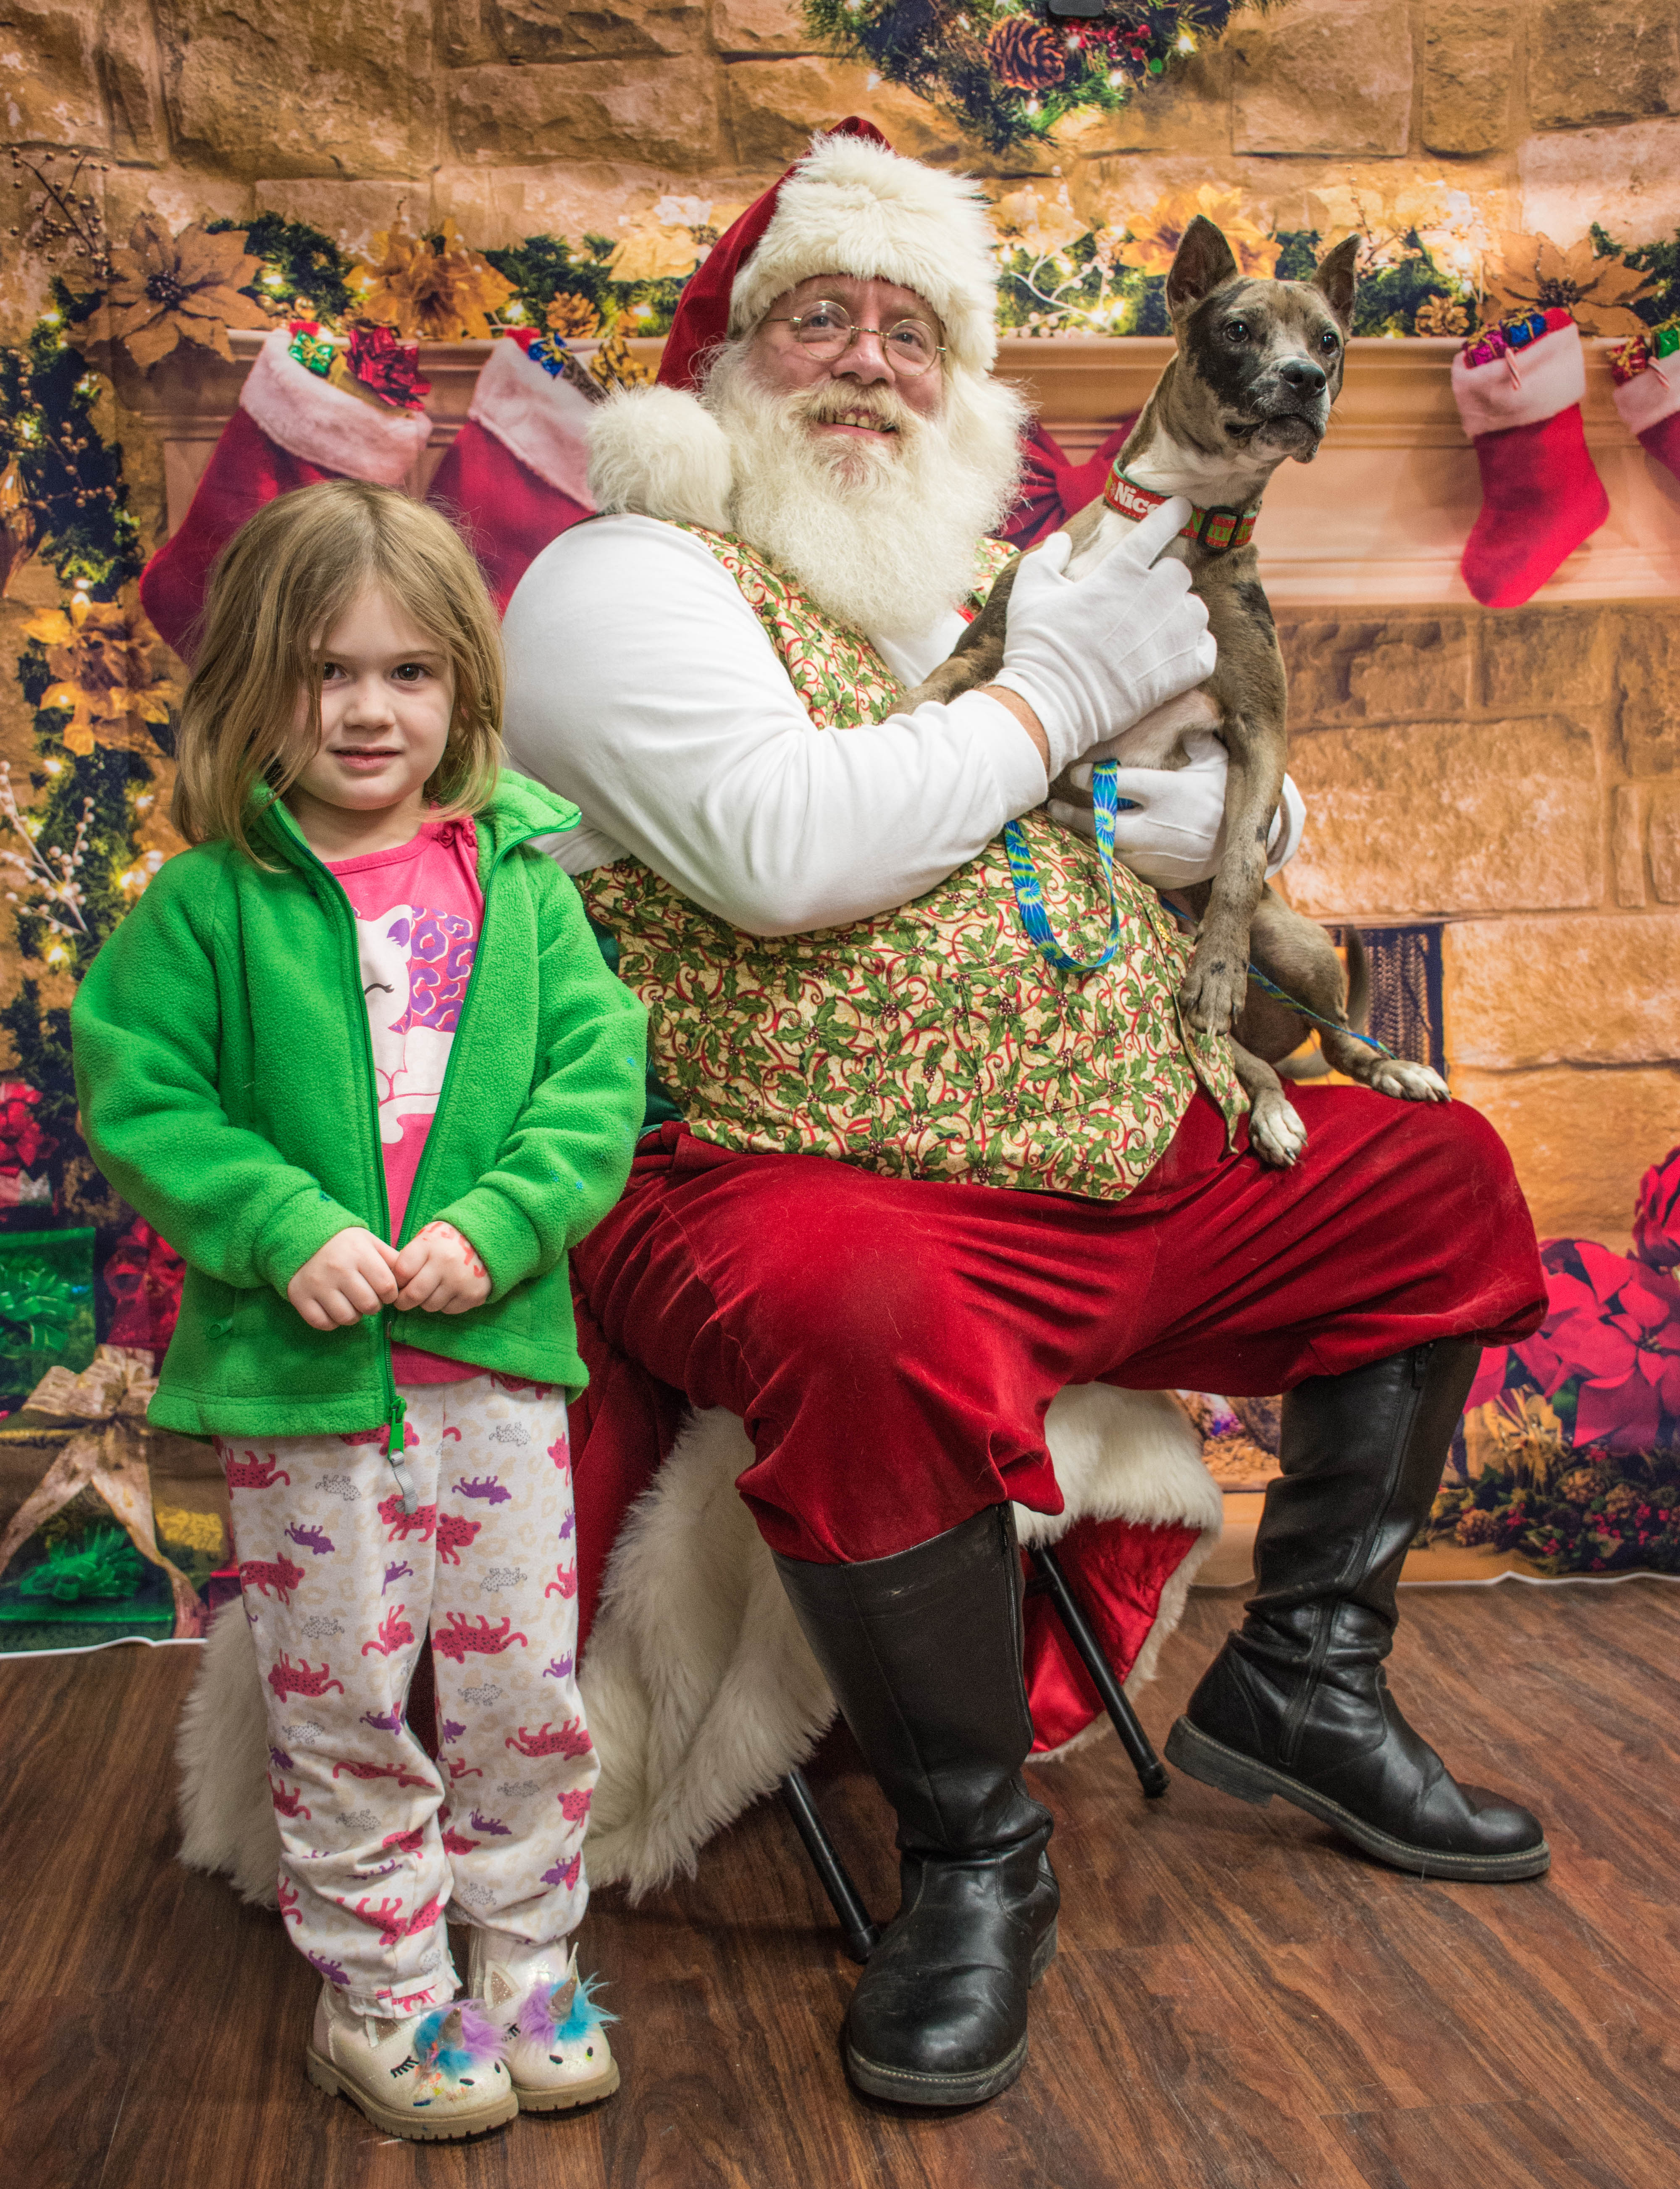
dogs, santa, christmas, santa claus, green, christmas eve, event, fictional character, holiday, tree, photography, sporting group, tradition, facial hair, beard, costume, fawn, child, lap, christmas tree